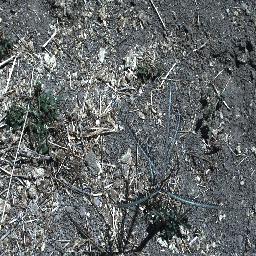
Label: parkinsonia